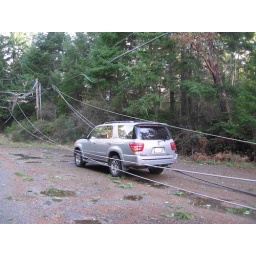
This poor guy parked his car on the street so it wouldn't get hit by a tree....